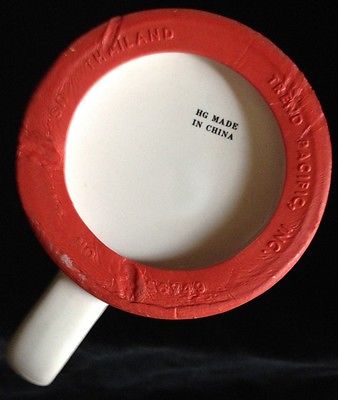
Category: mug